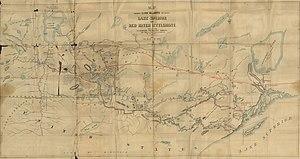
La route Dawson est la première route ayant été construite au Canada pour relier les Grands Lacs et les prairies canadiennes. Elle commençait à Fort William et se terminait à Saint-Boniface.